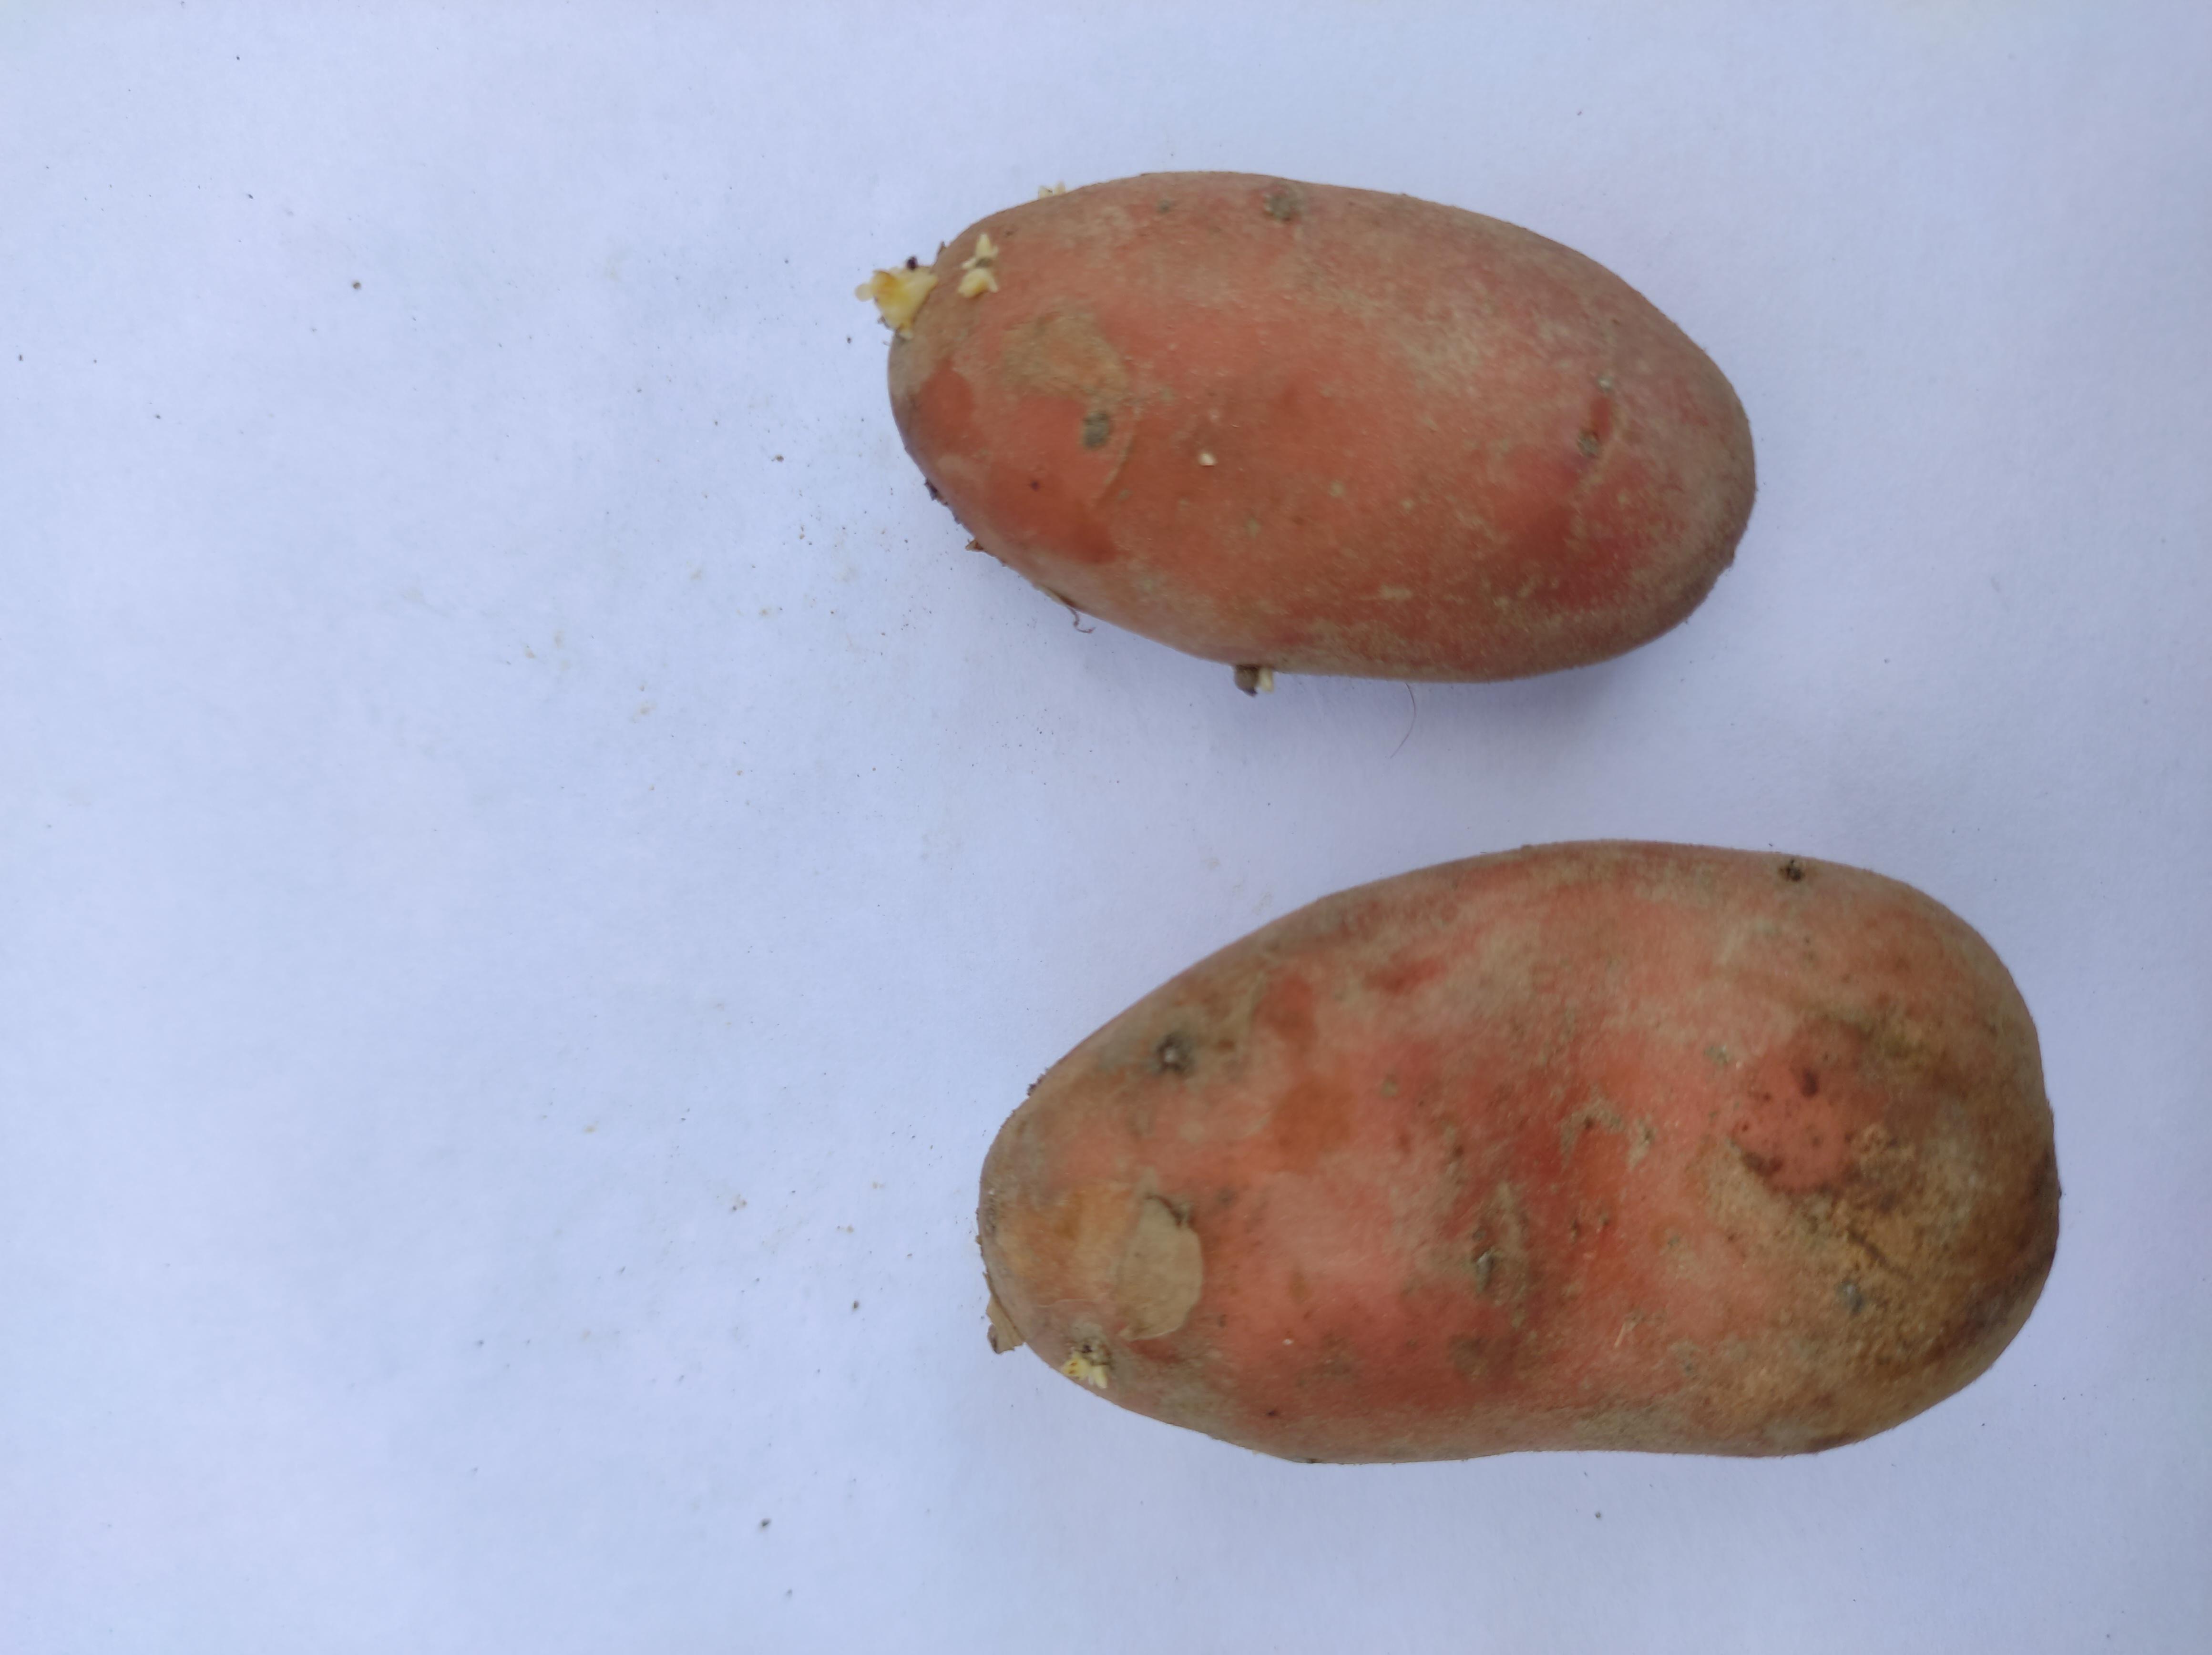
Label: Potato